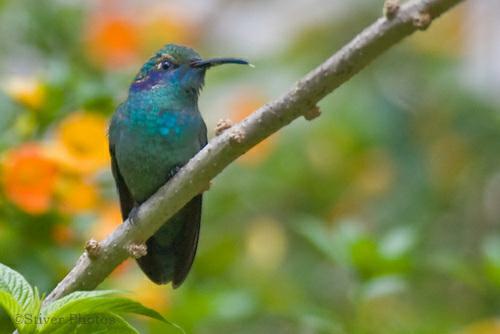
A photo of a green violetear